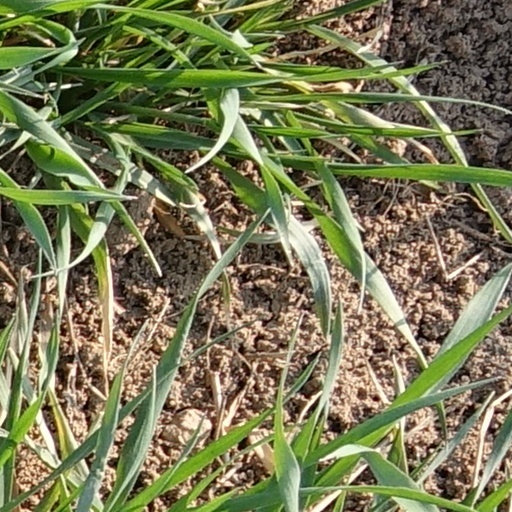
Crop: wheat